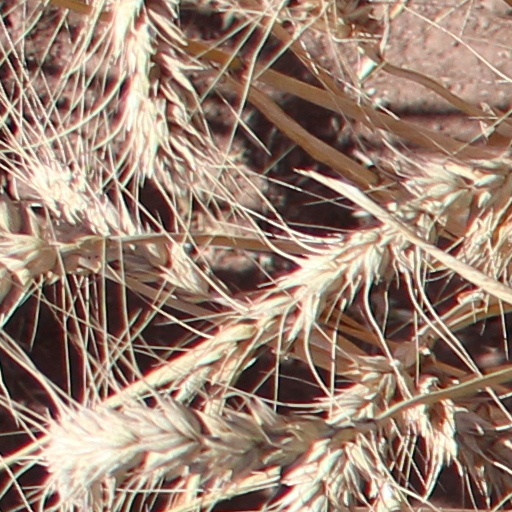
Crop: wheat